Dries Mertens

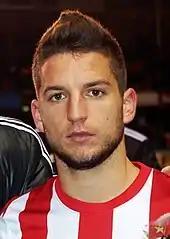
Mertens played for Dutch side PSV Eindhoven between 2011 and 2013.

Mertens added to his silverware at the start of the following season as PSV beat Ajax 4–2 to lift the Johan Cruyff Shield. On 30 September 2012, Mertens and Jürgen Locadia, who was making his Eredivisie debut, both scored hat-tricks as PSV defeated VVV-Venlo 6–0. Mertens ultimately scored 14 league goals, and 16 across all competitions as PSV ended the season as runners-up to Ajax in the Eredivisie. He also aided his side's cause with a further 17 assists. It would be his final season in the Eredivisie, however, as at the conclusion of the campaign PSV accepted an offer from Serie A side Napoli for his signature. Mertens departed Eindhoven having made 88 appearances and scored 45 goals over the course of two seasons.